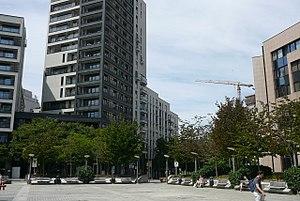
Place Jean Rey, à Etterbeek, Région bruxelloise, Belgique